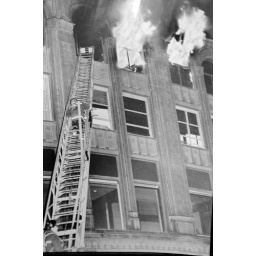
This fire was in a office on the 4th floor of a downtown. building on madison st. In. 1981.